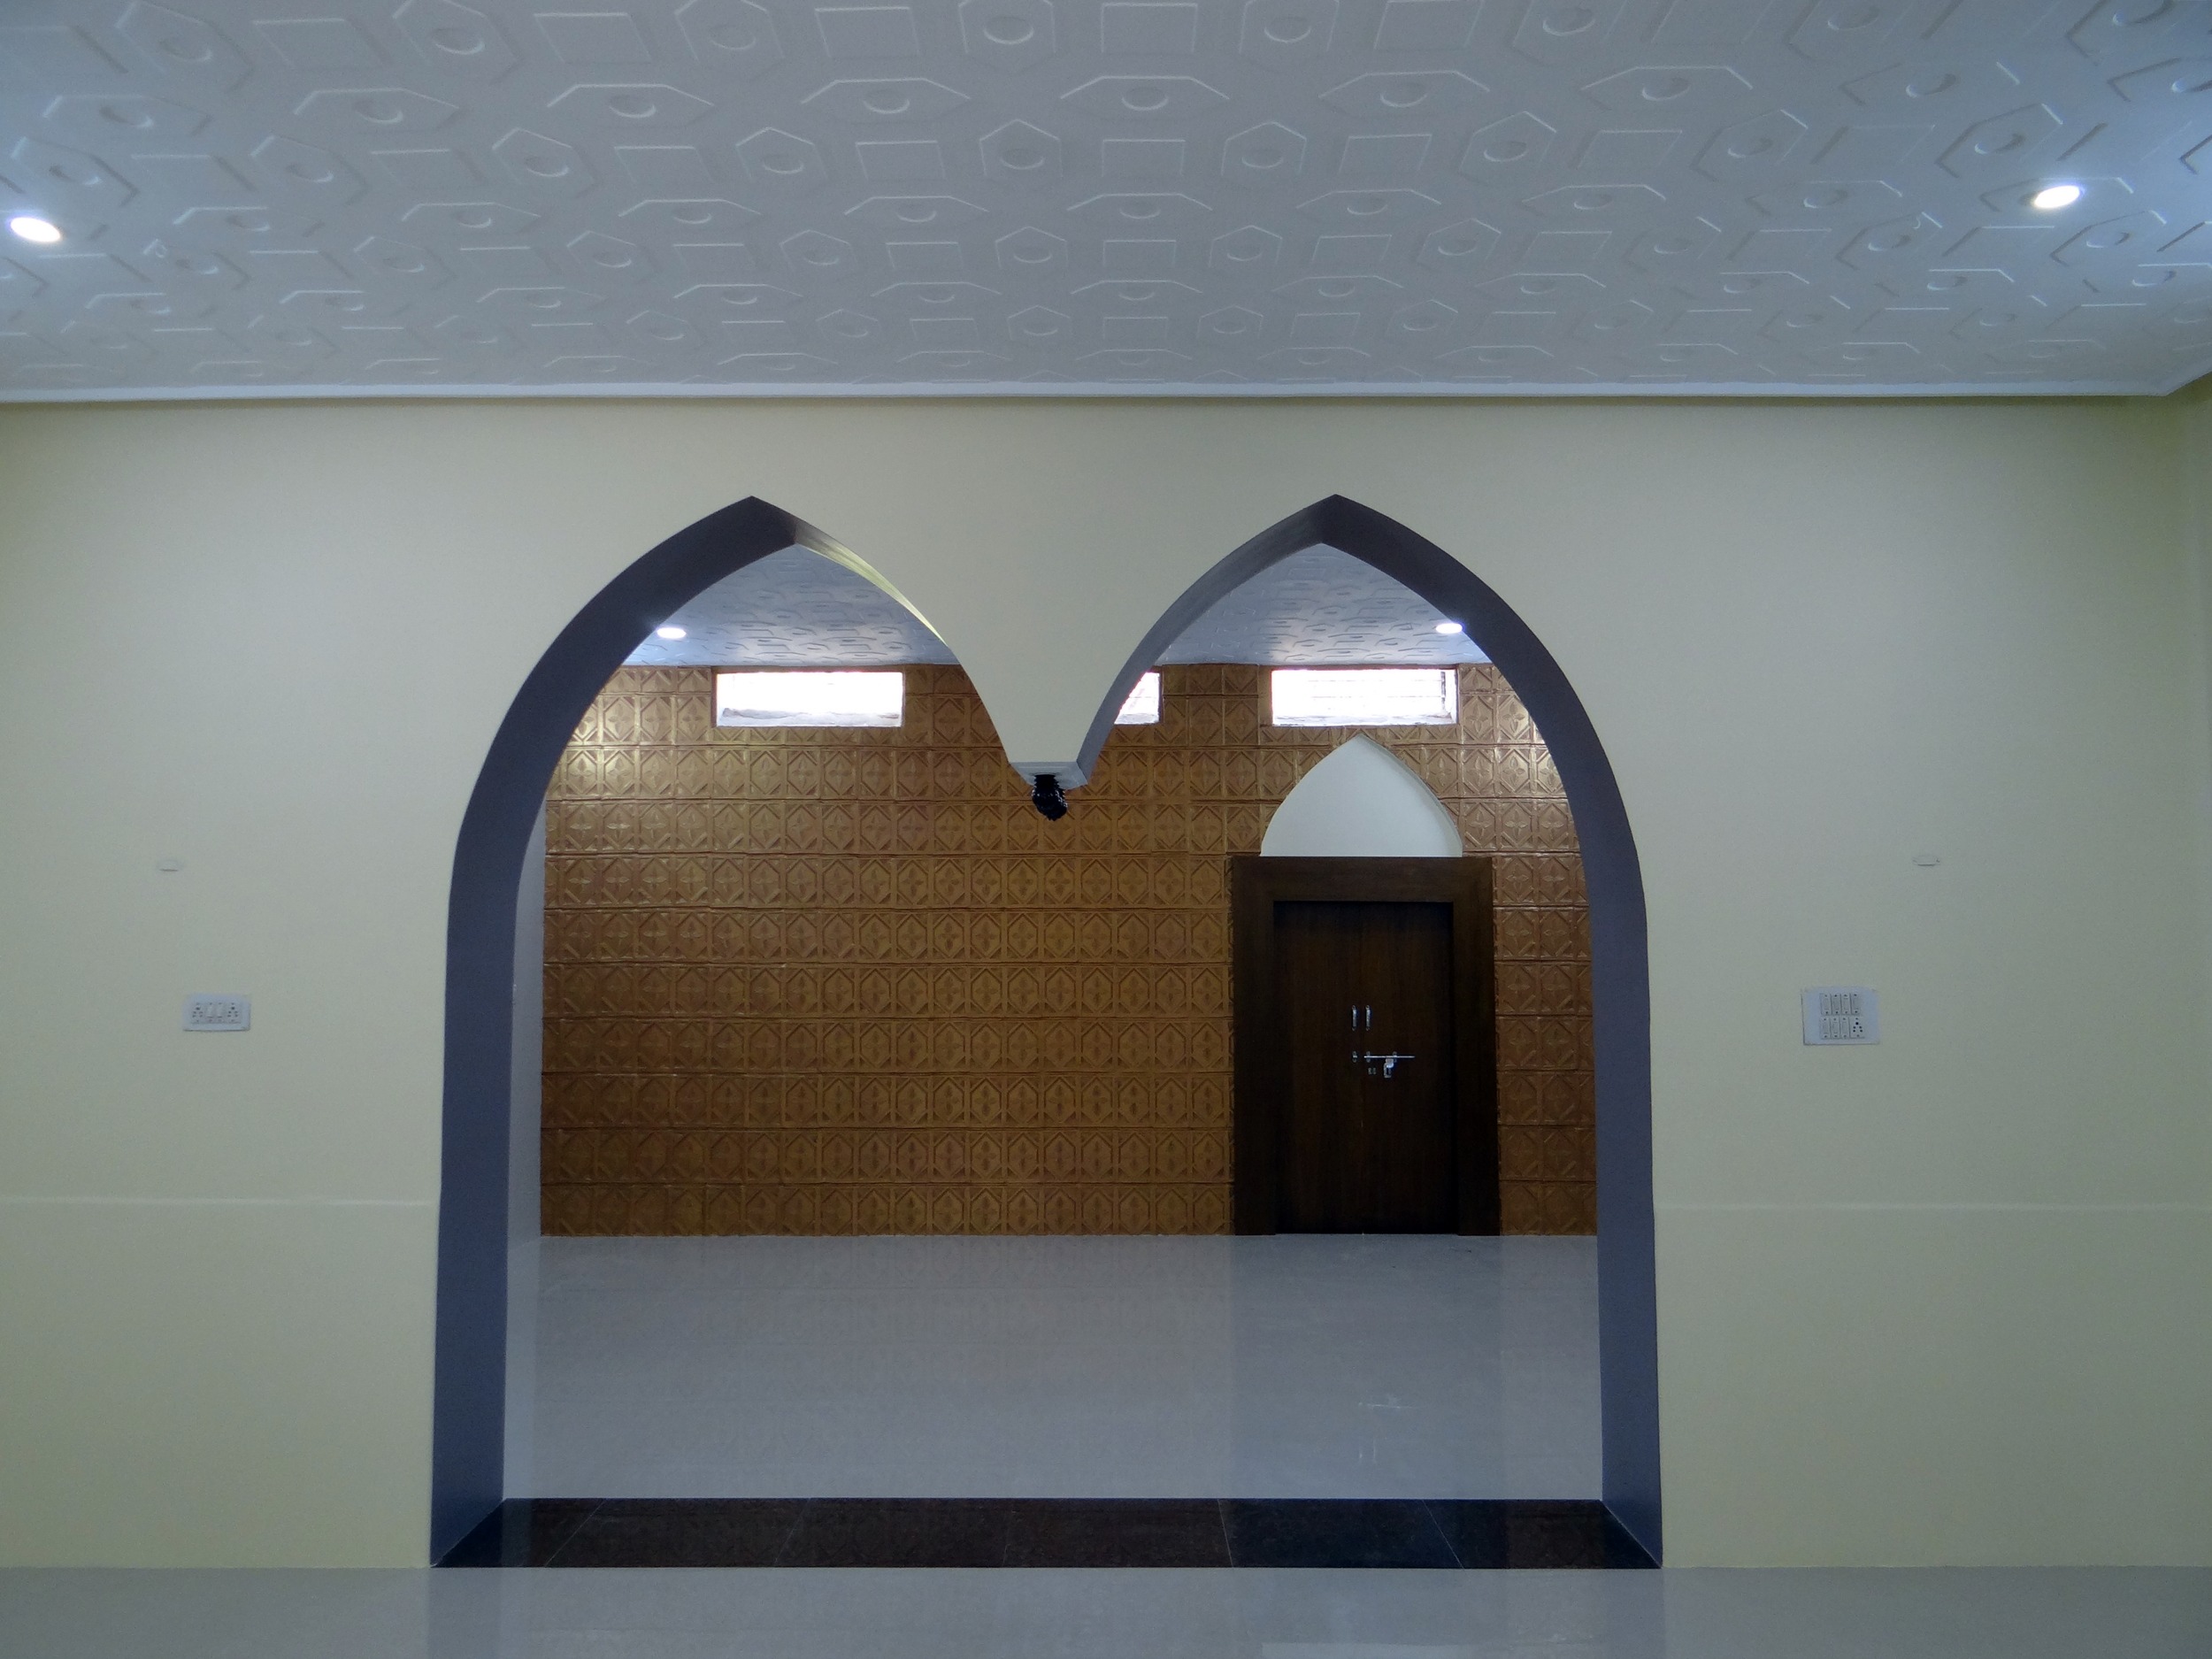
architecture, house, interior, wall, arch, ceiling, decoration, facade, property, dharwad, interior design, design, india, daylighting, rpli, arch door skylight